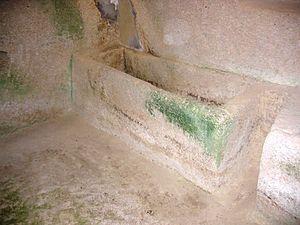
La civilisation carthaginoise ou civilisation punique est une ancienne civilisation située dans le bassin méditerranéen et à l'origine de l'une des plus grandes puissances commerciales, culturelles et militaires de cette région dans l'Antiquité.